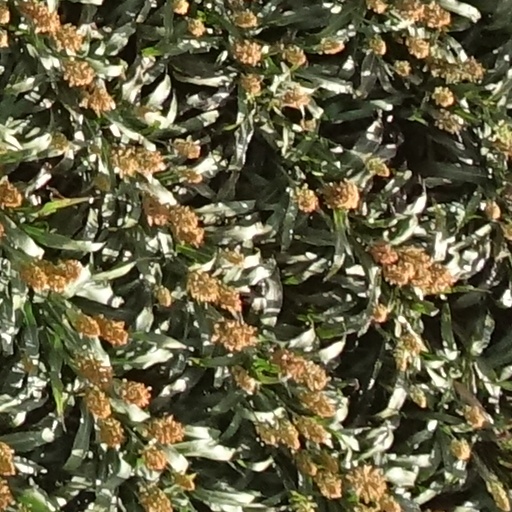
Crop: sorghum